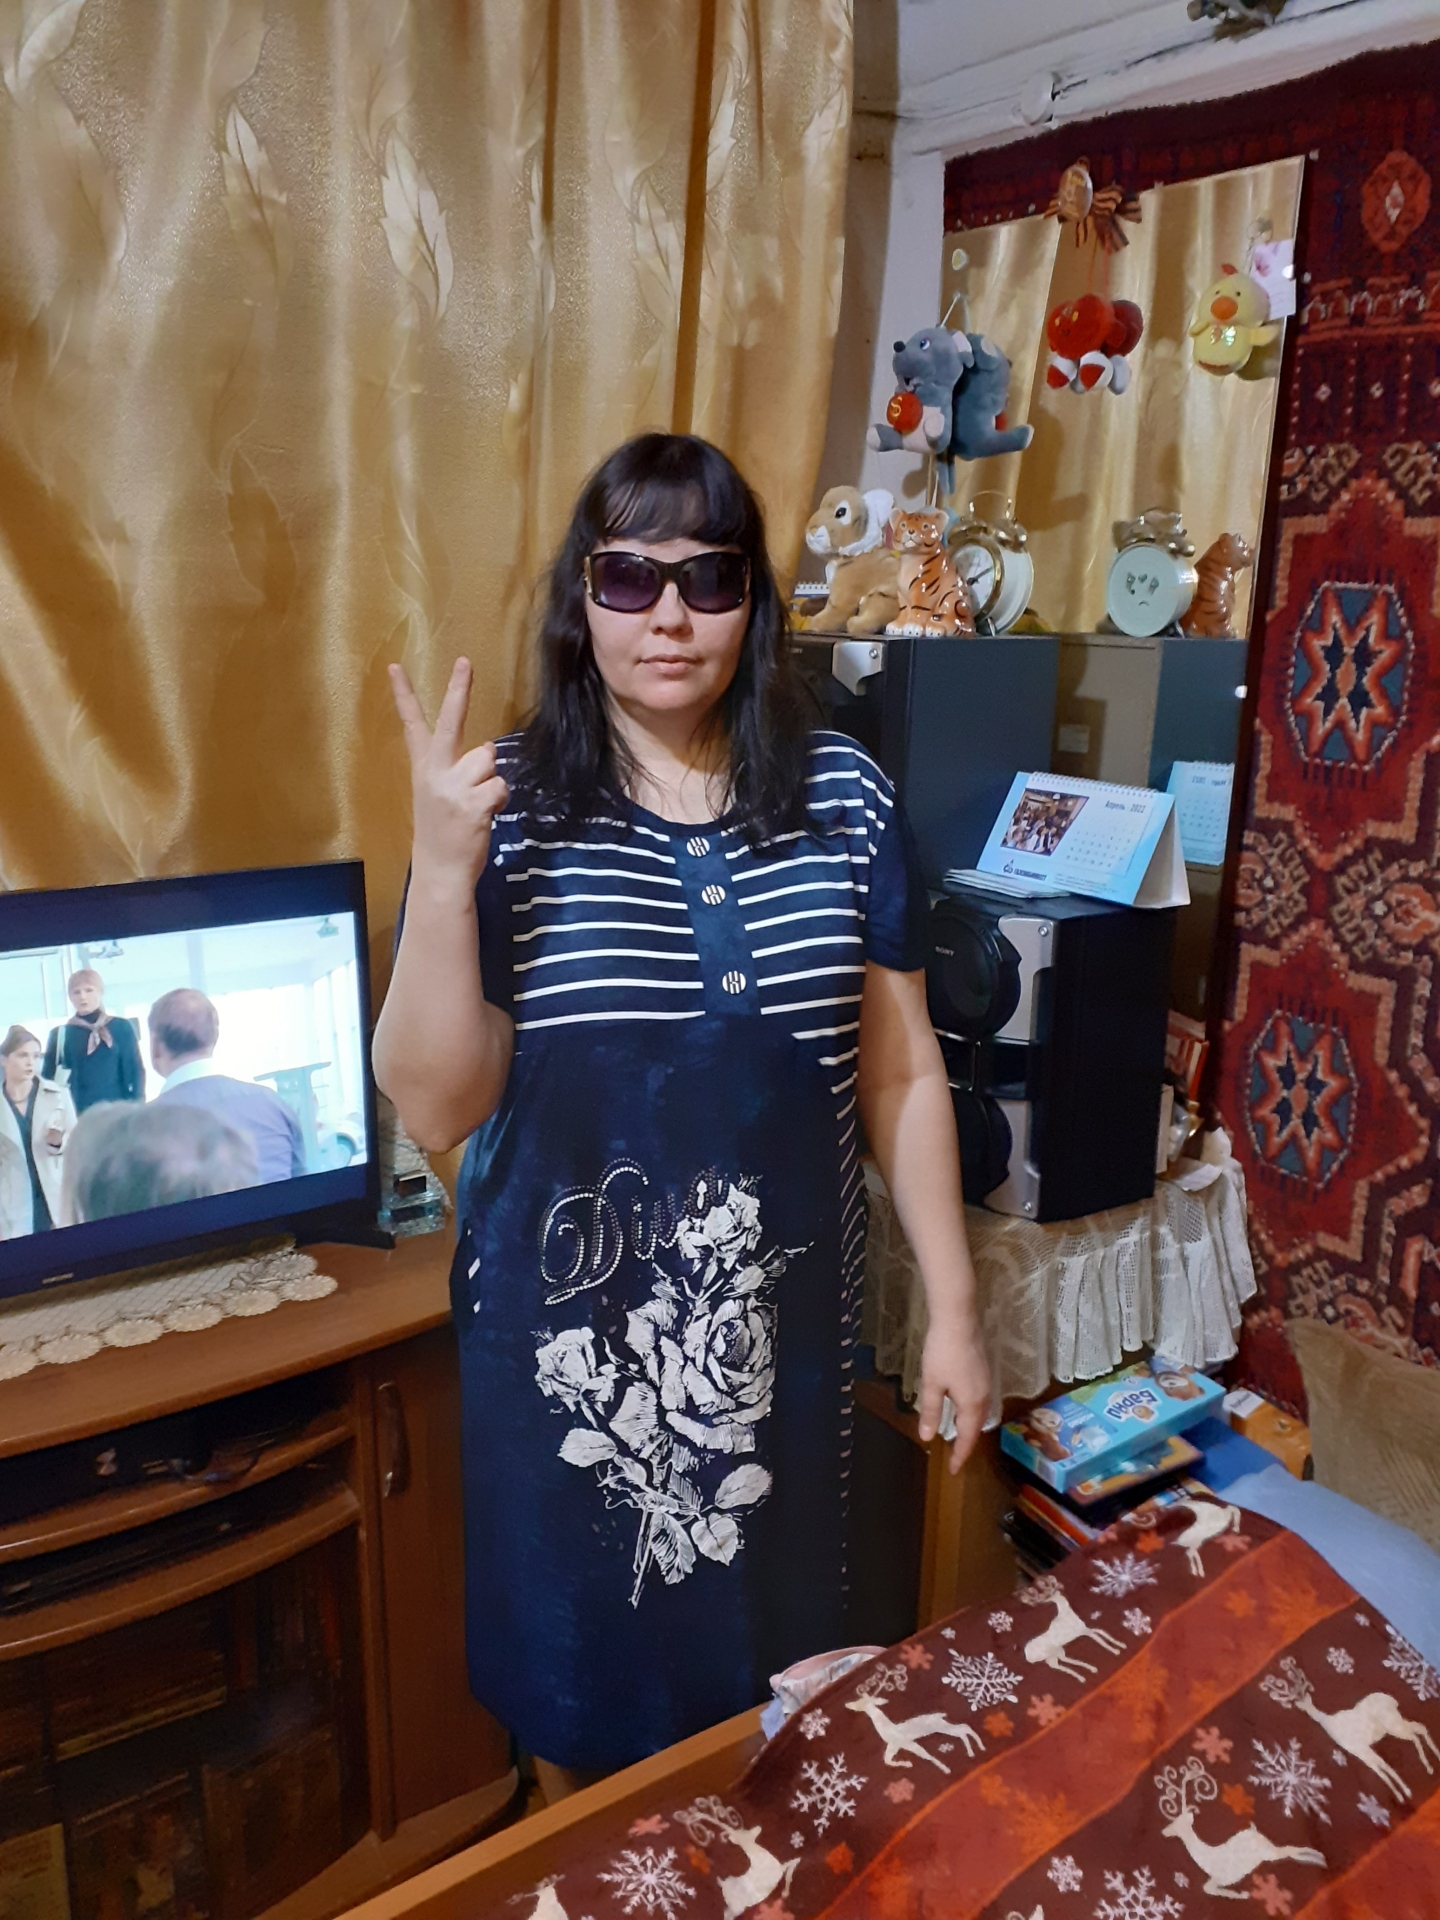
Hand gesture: peace_inverted